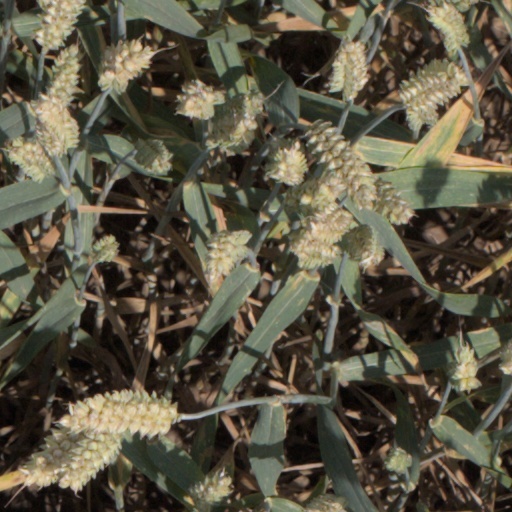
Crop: wheat